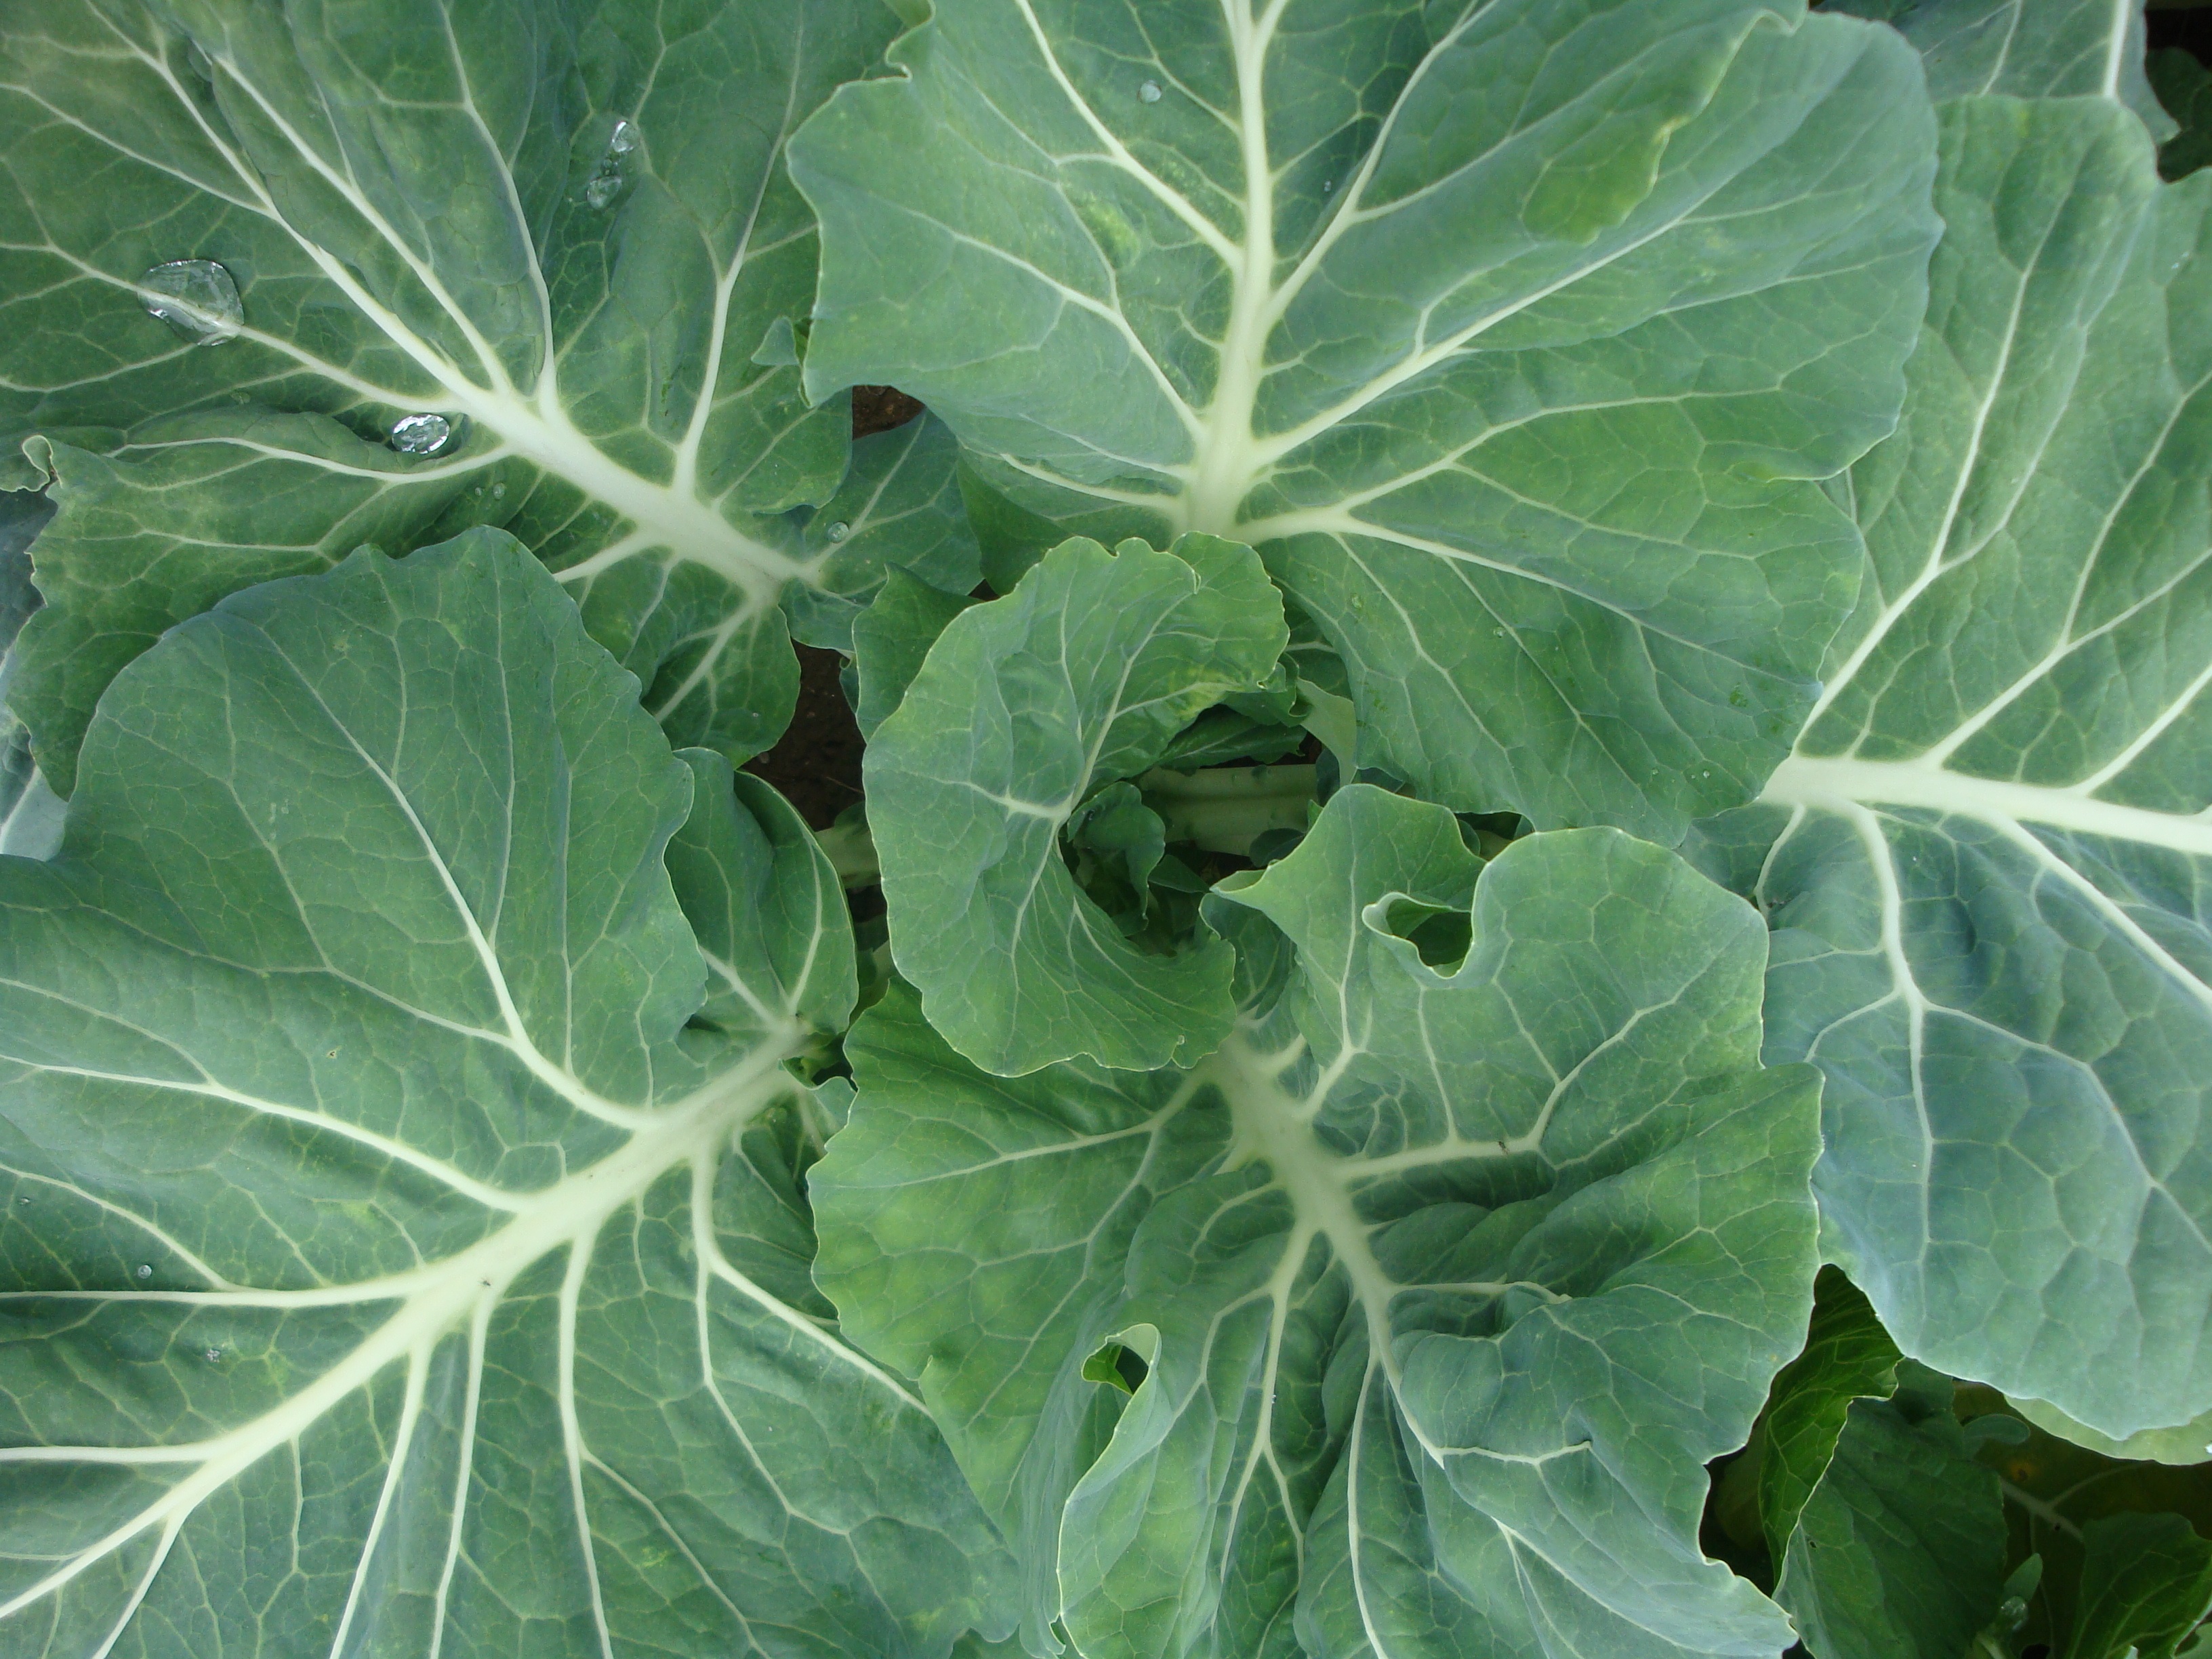
plant, leaf, flower, food, produce, vegetable, cruciferous vegetable, cabbage, brassica, collard greens, flowering plant, annual plant, mustard plant, brassica rapa, leaf vegetable, rapini